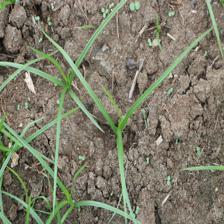
Label: Grass